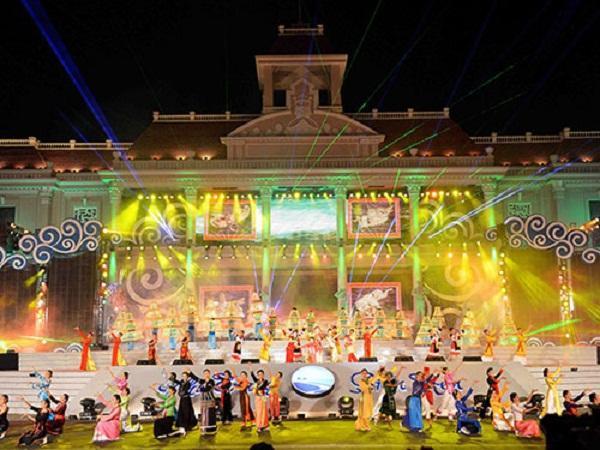
có nhiều nghệ sĩ xuất hiện ở trước của một toà nhà